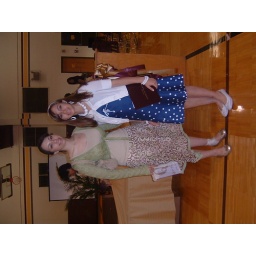
im in the blue dress